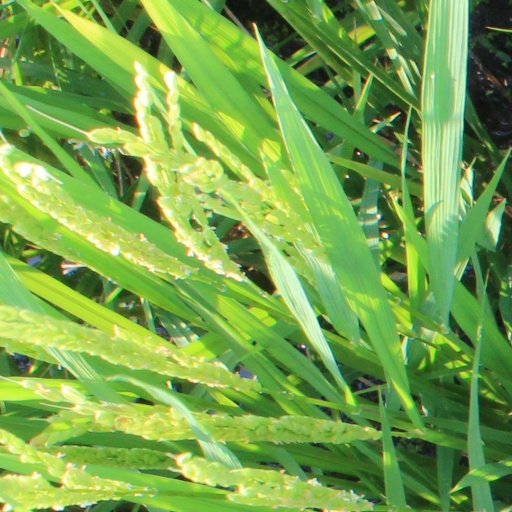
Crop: rice